The Leathernecks Have Landed

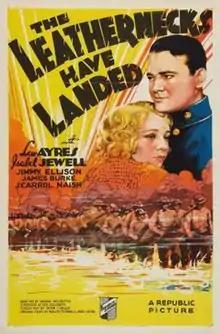
Theatrical release poster

The Leathernecks Have Landed is a 1936 American adventure film directed by Howard Bretherton and written by Seton I. Miller. The film stars Lew Ayres, Isabel Jewell, James Ellison, James Burke, J. Carrol Naish and Clay Clement. It was released on February 17, 1936 by Republic Pictures.